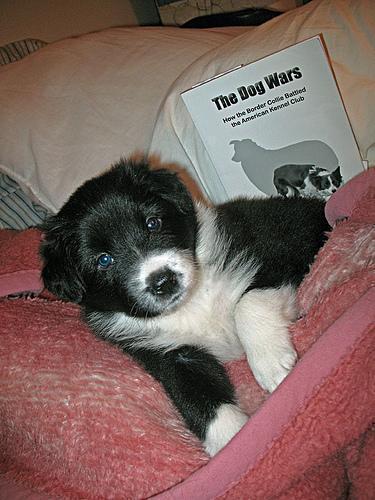
Border_collie